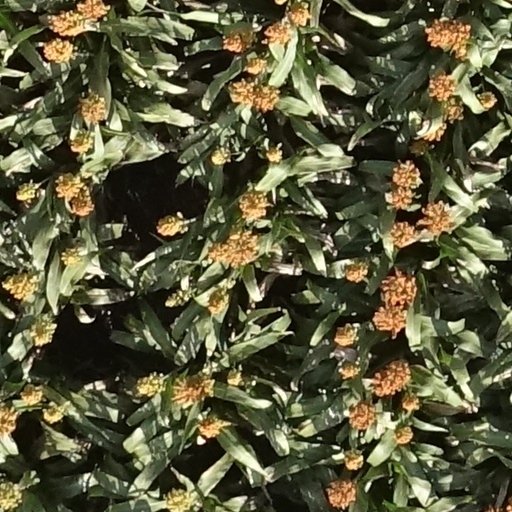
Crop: sorghum